Aleksandr Kanaplin

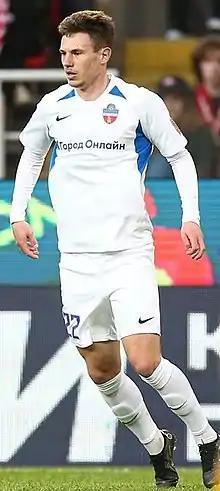
Kanaplin with Yenisey in 2022

Aleksandr Yevgenyevich Kanaplin (born 3 September 2000) is a Russian football player who plays for FC Yenisey Krasnoyarsk.